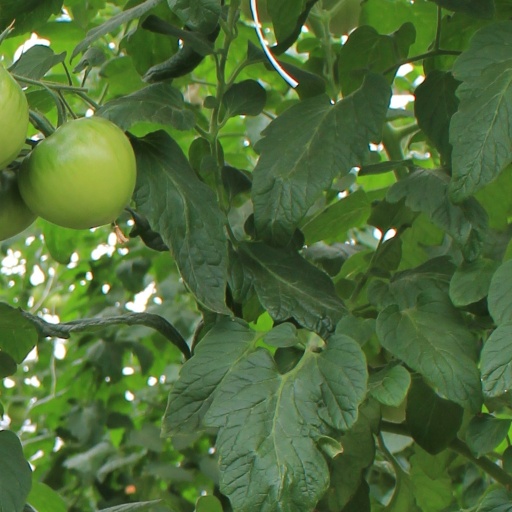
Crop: tomato